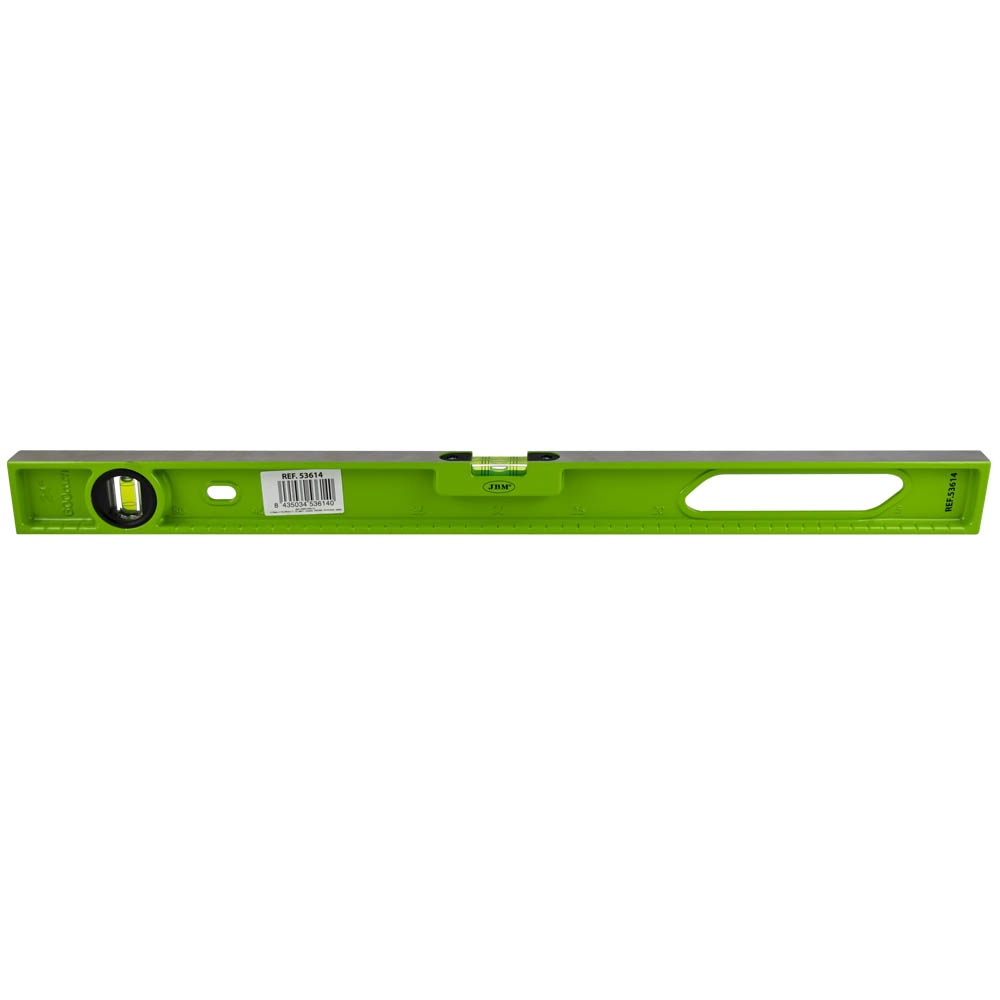
ALUMINIUM LEVEL - 600MM
Category: Hardware > Tools > Measuring Tools & Sensors > Levels